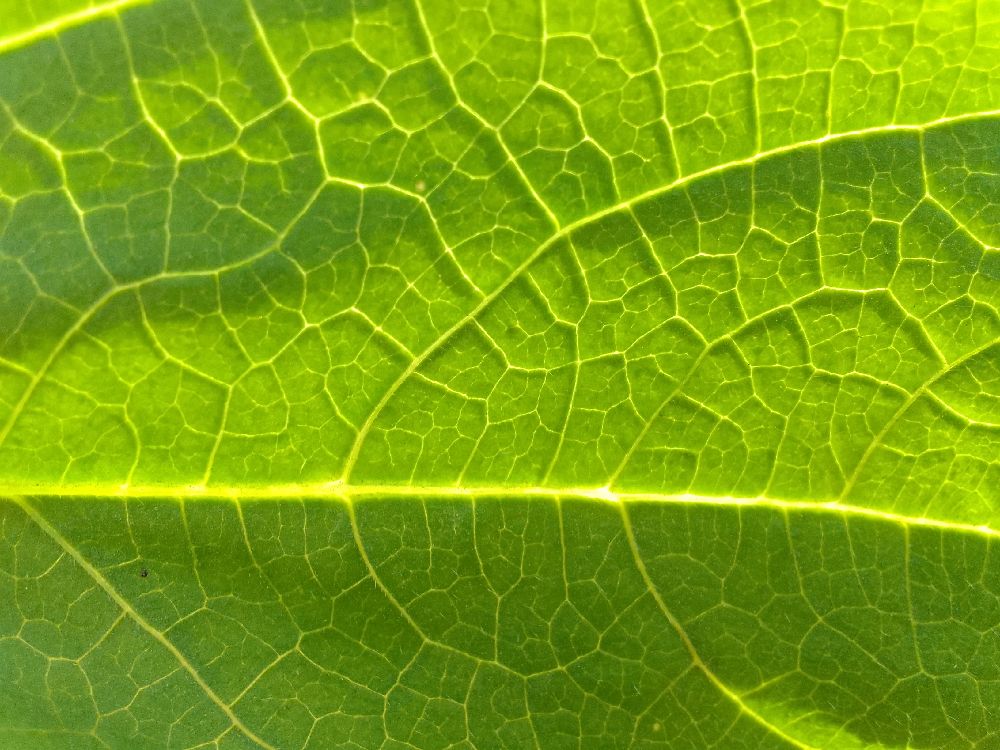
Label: healthy